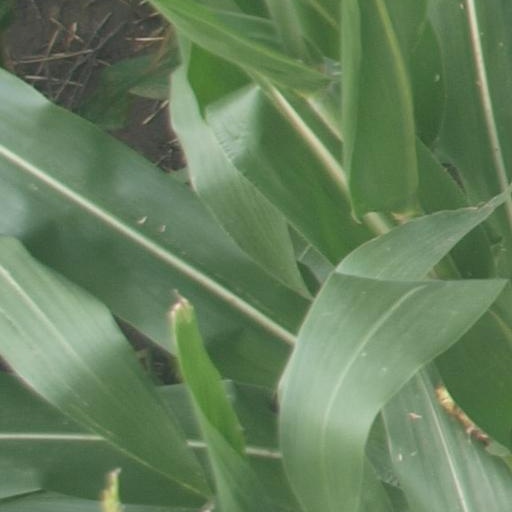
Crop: maize; corn